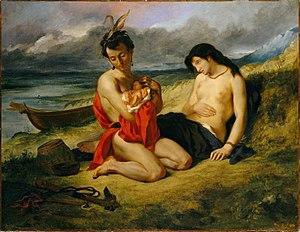
Les Natchez sont une œuvre de jeunesse de François-René de Chateaubriand, considérée comme un poème en prose ou un roman, publiée pour la première fois dans l'édition de ses Œuvres complètes en 1826 et parue pour la première fois à Bruxelles en 1827.